Romanian Air Corps

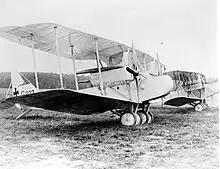
AEG G.IIIs were used by "", which was stationed at Razgrad

The German bombers stationed in northern Bulgaria also carried out raids in Romania. The port of Constanța was a regular target for the bombers. Another priority target was the railroad bridge at Cernavodă. The initial raids against Cernavodă were ineffective, owing to the light weight of the bombs used. Better results were obtained once the bombers began receiving bombs. Aircraft were used to attack enemy assembly areas and bivouacs, as well as munitions dumps.